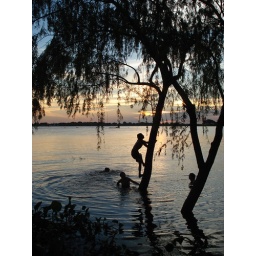
Boys swimming in river near Lambare. Argentina is on the other side of the river.